Sydney International Exhibition

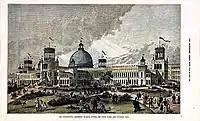
The International Exhibition Building, Sydney. 1879

A site of on the high ground of the Inner Domain along Macquarie Street was chosen for the exhibition. James Johnstone Barnet designed a massive building called the Garden Palace. The nave of the building measured 800 x 60 feet and the transept ran for 500 feet. A large dome 100 feet in diameter rose 90 feet above the building. The builder, John Young, finished the building in just eight months at a cost of £191,800. International response grew so rapidly that in June 1879, construction began on two large machinery halls and an art gallery.